Germany. A Winter's Tale

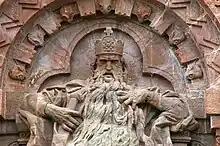
Kyffhäuser Monument

In Section XIV and Section XV the poet betakes himself in a dream to another memorable place: he visits Friedrich Barbarossa in Kyffhäuser. Not surprisingly the mythic German Emperor presents himself as a man become imbecile through senility, who is above all proud of the fact that his banner has not yet been eaten by moths. Germany in internal need? Pressing need of business for an available Emperor? Wake up, old man, and take your beard off the table! What does the most ancient hero mean by it?